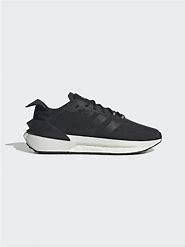
Brand: Adidas
Model: Avryn